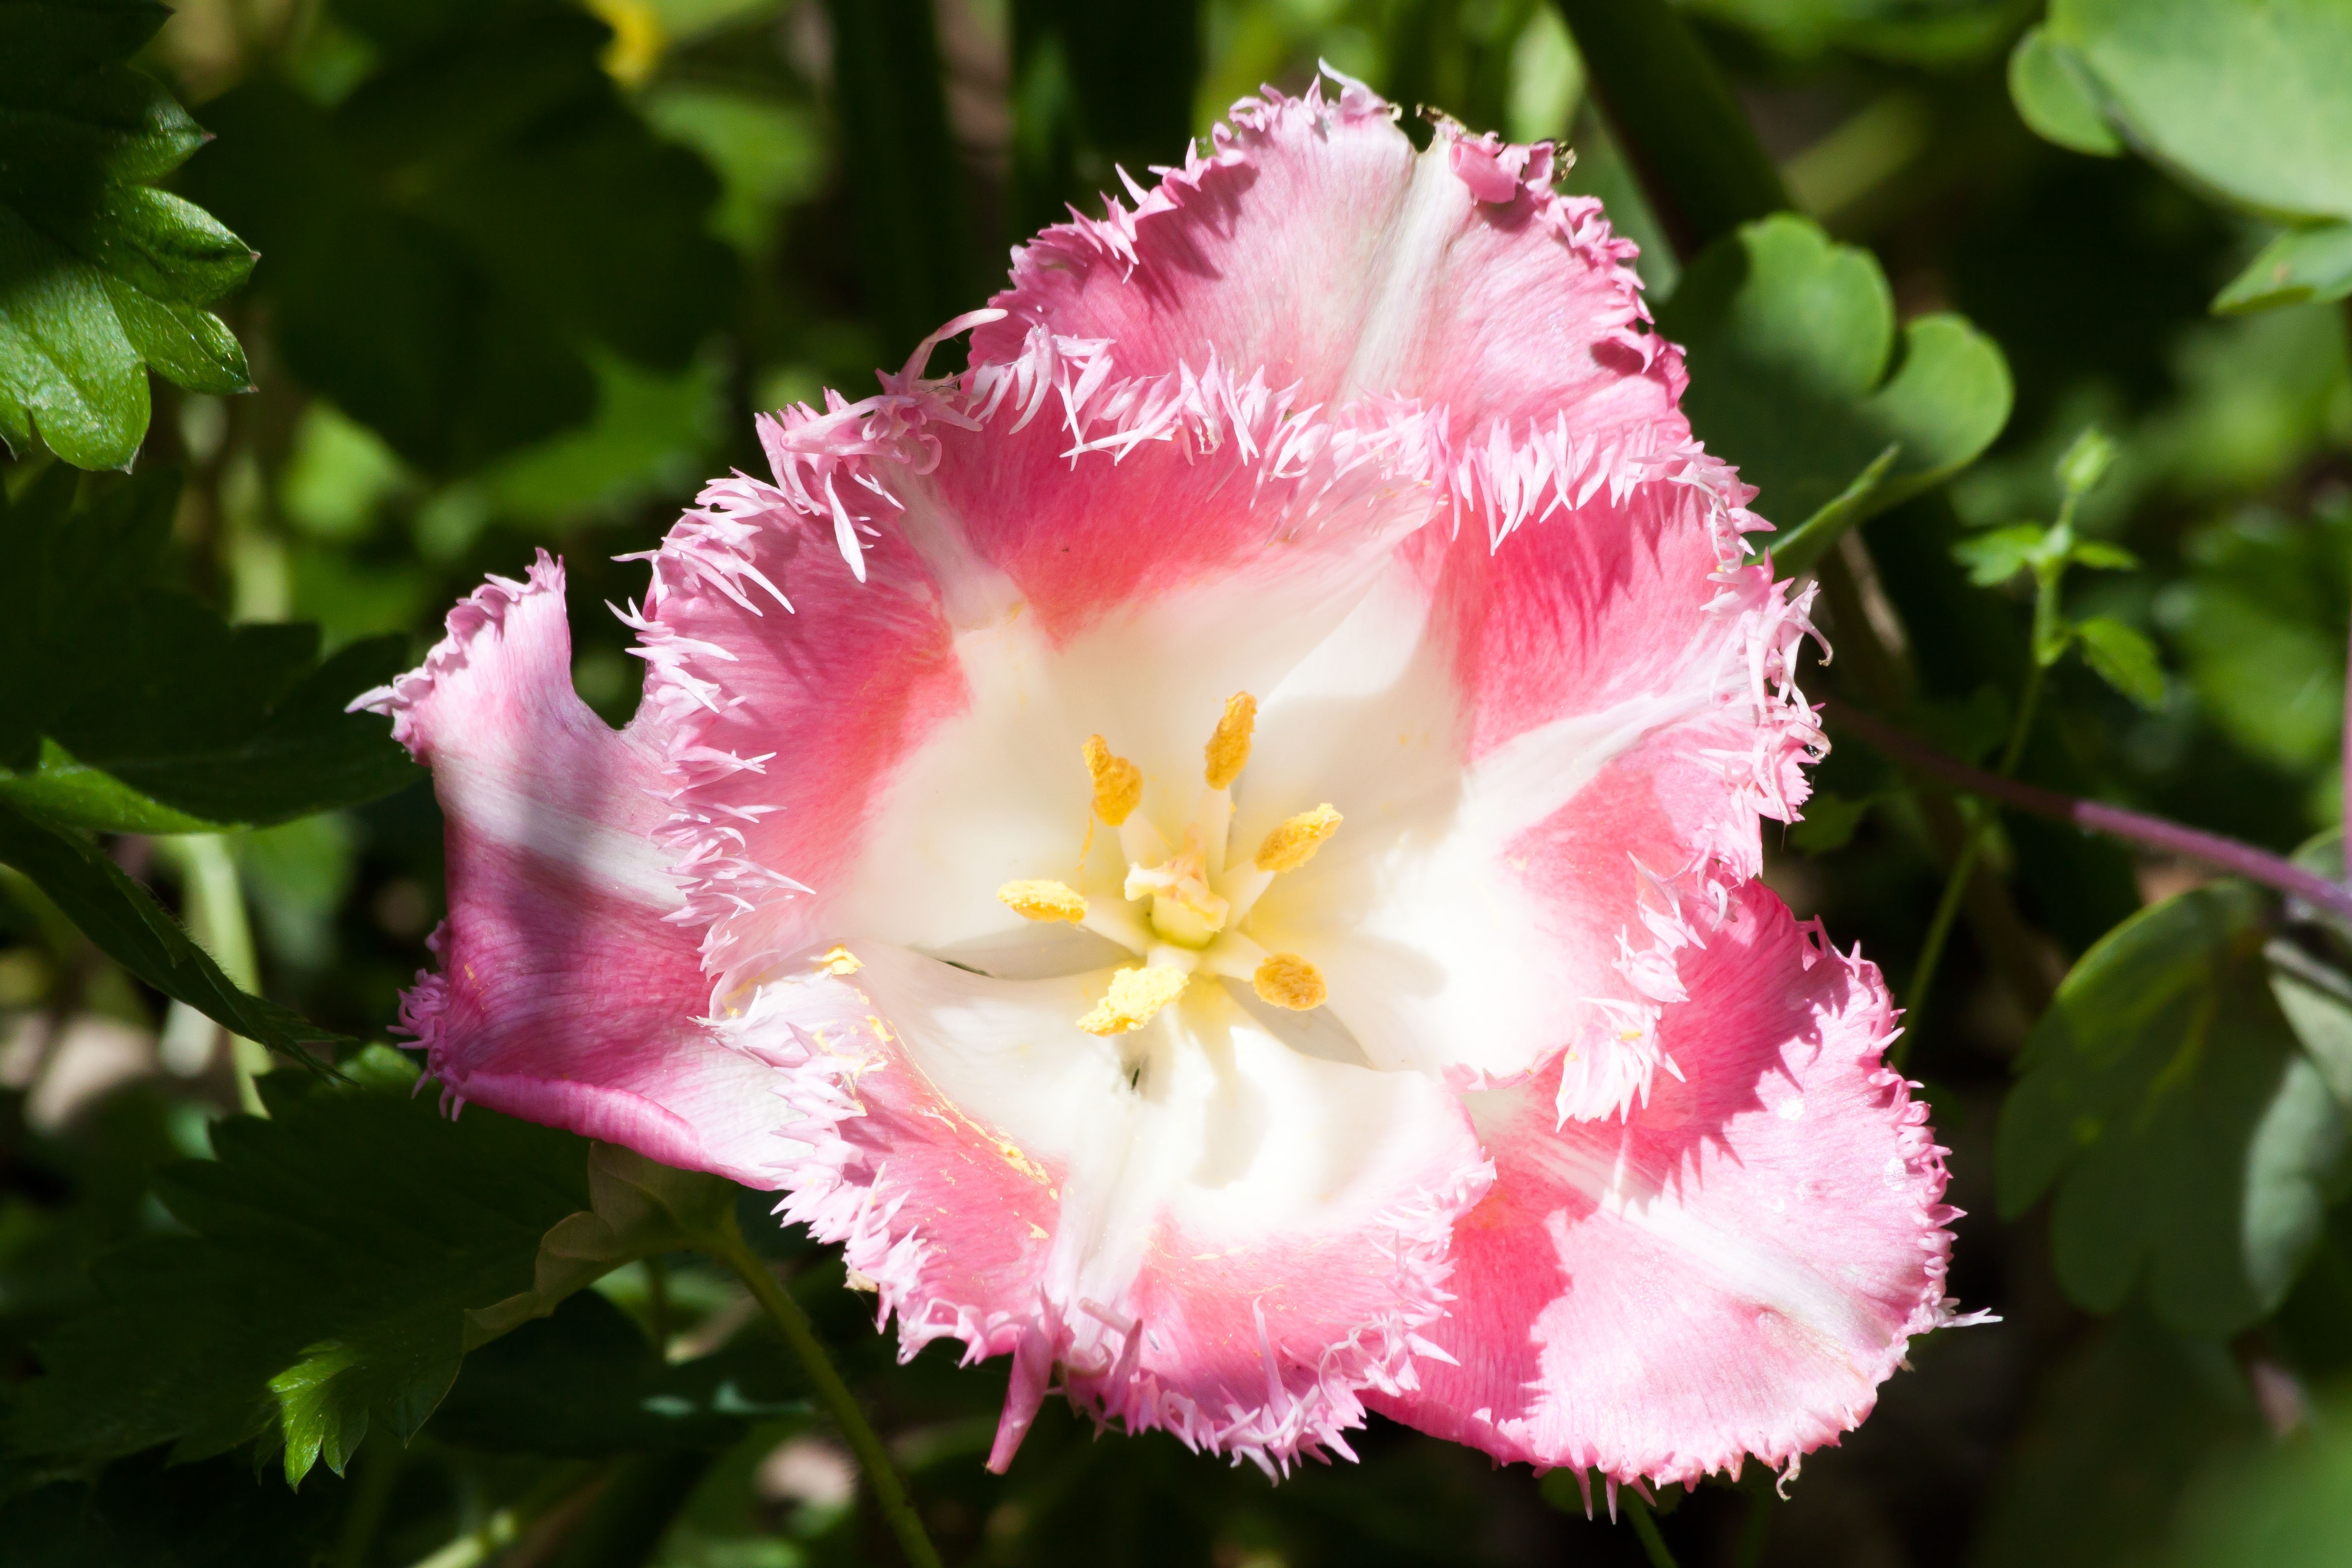
nature, blossom, plant, white, flower, petal, bloom, tulip, rose, spring, red, botany, garden, pink, flora, flowers, jagged, hybrid, peony, macro photography, in the free, serrated, flowering plant, garden roses, rose family, schnittblume, lenz, lily family, flower bracts, land plant